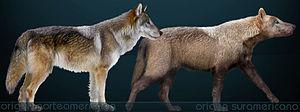
La mégafaune désigne l'ensemble des espèces animales de grande taille mais répond à différentes acceptions selon le domaine étudié. On définit ainsi arbitrairement l'ensemble des mammifères les plus lourds. Pour la faune du sol, il s'agit d'animaux de taille supérieure à 80 mm. On parlera par extension de mégafaune pour les acariens de l'ordre du millimètre vis-à-vis d'acariens de l'ordre de dizaine de micromètres. La faune de plus petite taille est classée dans la macrofaune et la microfaune.
Cette chronologie des extinctions rend compte des espèces qui se sont éteintes au fil du temps durant l'Holocène, époque qui commence il y a environ 12 000 ans, avec la fin de la dernière glaciation et le début du réchauffement climatique. Certains auteurs font commencer l'Holocène il y a 10 000 ans.
Canis dirus est un canidé qui a habité l'Amérique du Nord et la Sibérie au Pléistocène et s’est éteint il y a environ 10 000 ans.